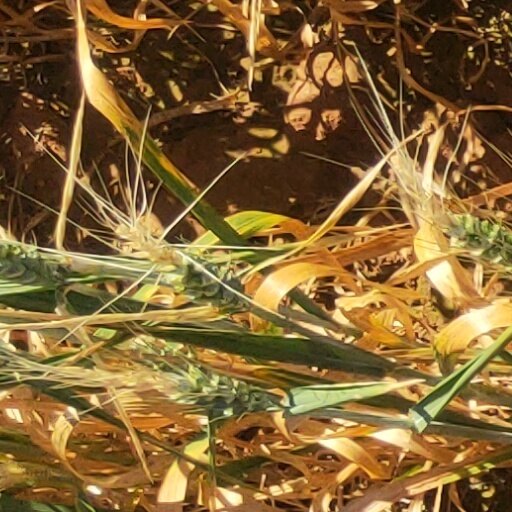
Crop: wheat